Sir William Ashburnham, 4th Baronet

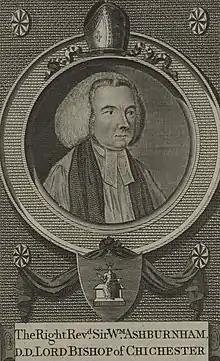
Sir William Ashburnham

Sir William Ashburnham, 4th Baronet (16 January 1710 – 4 September 1797) was a Church of England priest and also a baronet.